National and regional identity in Spain

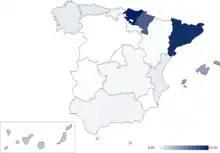
Percentage population of regions of Spain not identifying with Spain, results of a 2012 CIS survey. The scale runs from 0 to 23.5%

Eurobarometer surveys throughout Europe asked people to "rate their attachment to their region" and to their country, EU, and local area. From this data a "regionalism index" was constructed. By this index Spain is the country with the highest variation between regions in the degree of regionalism, interpreted as reflecting "internal tensions within the Spanish state, where the dominant Castilian-speaking group seems to have become increasingly loyal to the state in response to pressures from non-Castilian areas for devolution or secession". Madrid, Castilla y León, Castilla-La Mancha, Cantabria and Murcia are among the lowest 10 regions in Europe on this index, while the Basque Country and Catalonia are among the top 10. There has been "a persistent tension between Spanish national identity, nationalism, and state-building on the one hand, and the corresponding forces in the ethno-regions on the other" as the result of the way in which the Spanish state became integrated.